Norman Surplus

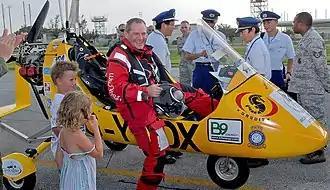
Surplus and his autogyro during his circumnavigation attempt at Kadena Air Base in 2011

Norman Surplus (7 February 1963 – 19 April 2022) was a pilot from Northern Ireland who circumnavigated the globe in an autogyro, nicknamed "Roxy". His trip began in 2010 and ended on 28 June 2019. In 2010, during the first leg of his trip, Surplus flew over Europe, the Middle East, Asia, and North America. In June 2015, Surplus commenced the second leg of his journey by flying through the United States and crossing the Atlantic Ocean to eventually land in Larne, Northern Ireland in August 2015, becoming the first person to cross the Atlantic in an autogyro. In 2019, he completed the last leg of his journey when he finally obtained permission from the Russian Federation to fly through its airspace. He left Larne on Easter Monday in 2019, and flew through Russia to eventually reach the United States and land at the Evergreen Aviation and Space Museum in Oregon completing his circumnavigation of the globe in an autogyro. Surplus's AutoGyro MT-03 is currently displayed at the EAA Aviation Museum initially to remain there for the duration of AirVenture 2020. Surplus took nine years to complete his journey around the world, and flew over 32 countries, over a total distance of . In a 2015 interview with the CBC, while on a stopover at Iqaluit, Canada, Surplus mentioned that the trip should have taken approximately four months but the problems with obtaining permission to fly over Russia, which persisted for three years, derailed his plans.